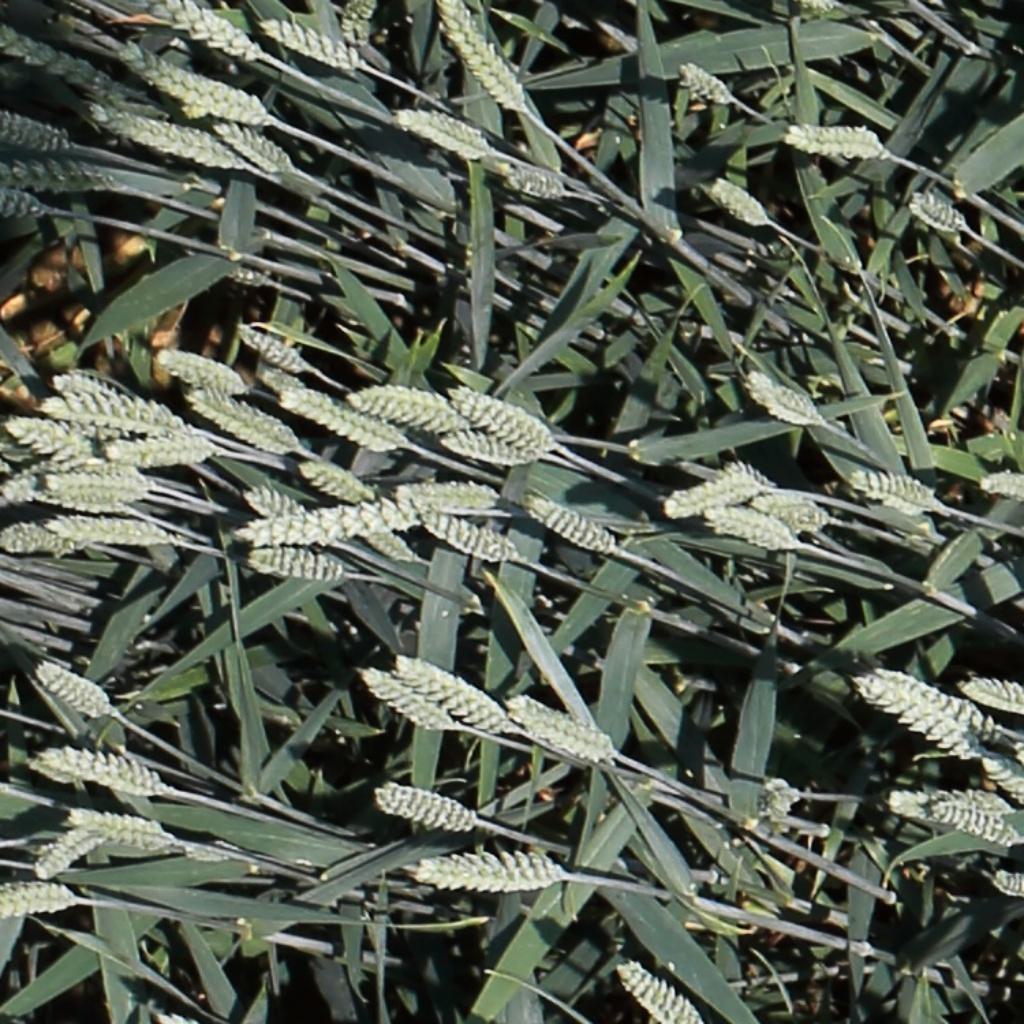
Country: Switzerland
Location: Usask
Wheat development stage: Filling